Pick Withers

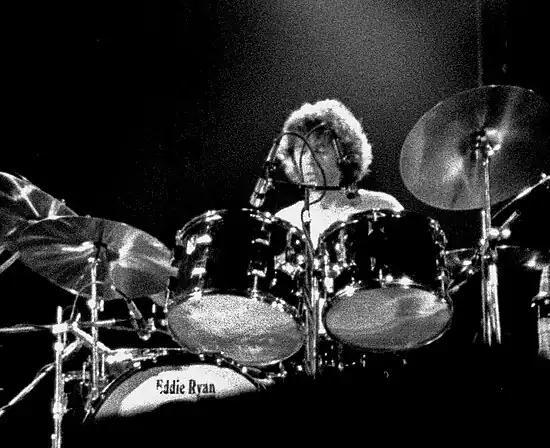
Withers performing with Dire Straits in 1978

David "Pick" Withers (born 4 April 1948) is an English drummer. He was the original drummer of the rock band Dire Straits and played on their first four albums, which included hit singles such as "Sultans of Swing", "Romeo and Juliet" and "Private Investigations". Withers was inducted into the Rock and Roll Hall of Fame as a member of Dire Straits in 2018.